List of coffee drinks

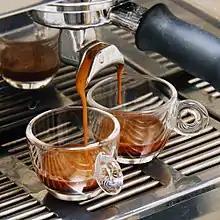
Espresso

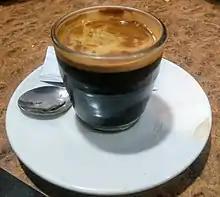
Caffè lungo

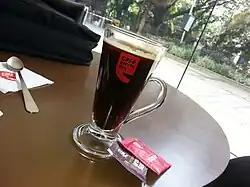
Caffè americano

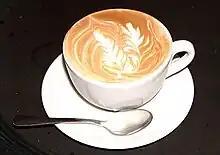
Cappuccino

Espresso is brewed by machine, forcing a small amount of nearly boiling water and steam – about – under pressure through finely ground and compacted coffee. The espresso machine was patented in 1901 from an earlier 1884 machine, and developed in Italy; with the invention of the Gaggia machine, espresso spread in popularity to the UK in the 1950s where it was more often drunk with milk as cappuccino due to the influence of the British milk bars, then America in the 1980s where again it was mainly drunk with milk, and then via coffeehouse chains it spread worldwide. Espresso is generally denser than coffee brewed by other methods, having a higher concentration of suspended and dissolved solids; it generally has a creamy foam on top known as "crema." Espresso is the base for a number of other coffee drinks, such as latte, cappuccino, macchiato, mocha, and americano. The term "espresso", substituting "s" for most "x" letters in Latin-root words, with the term deriving from the past participle of the Italian verb "esprimere", itself derived from the Latin "exprimere", means 'to express', and refers to the process by which hot water is forced under pressure through ground coffee.